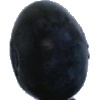
Label: blueberry